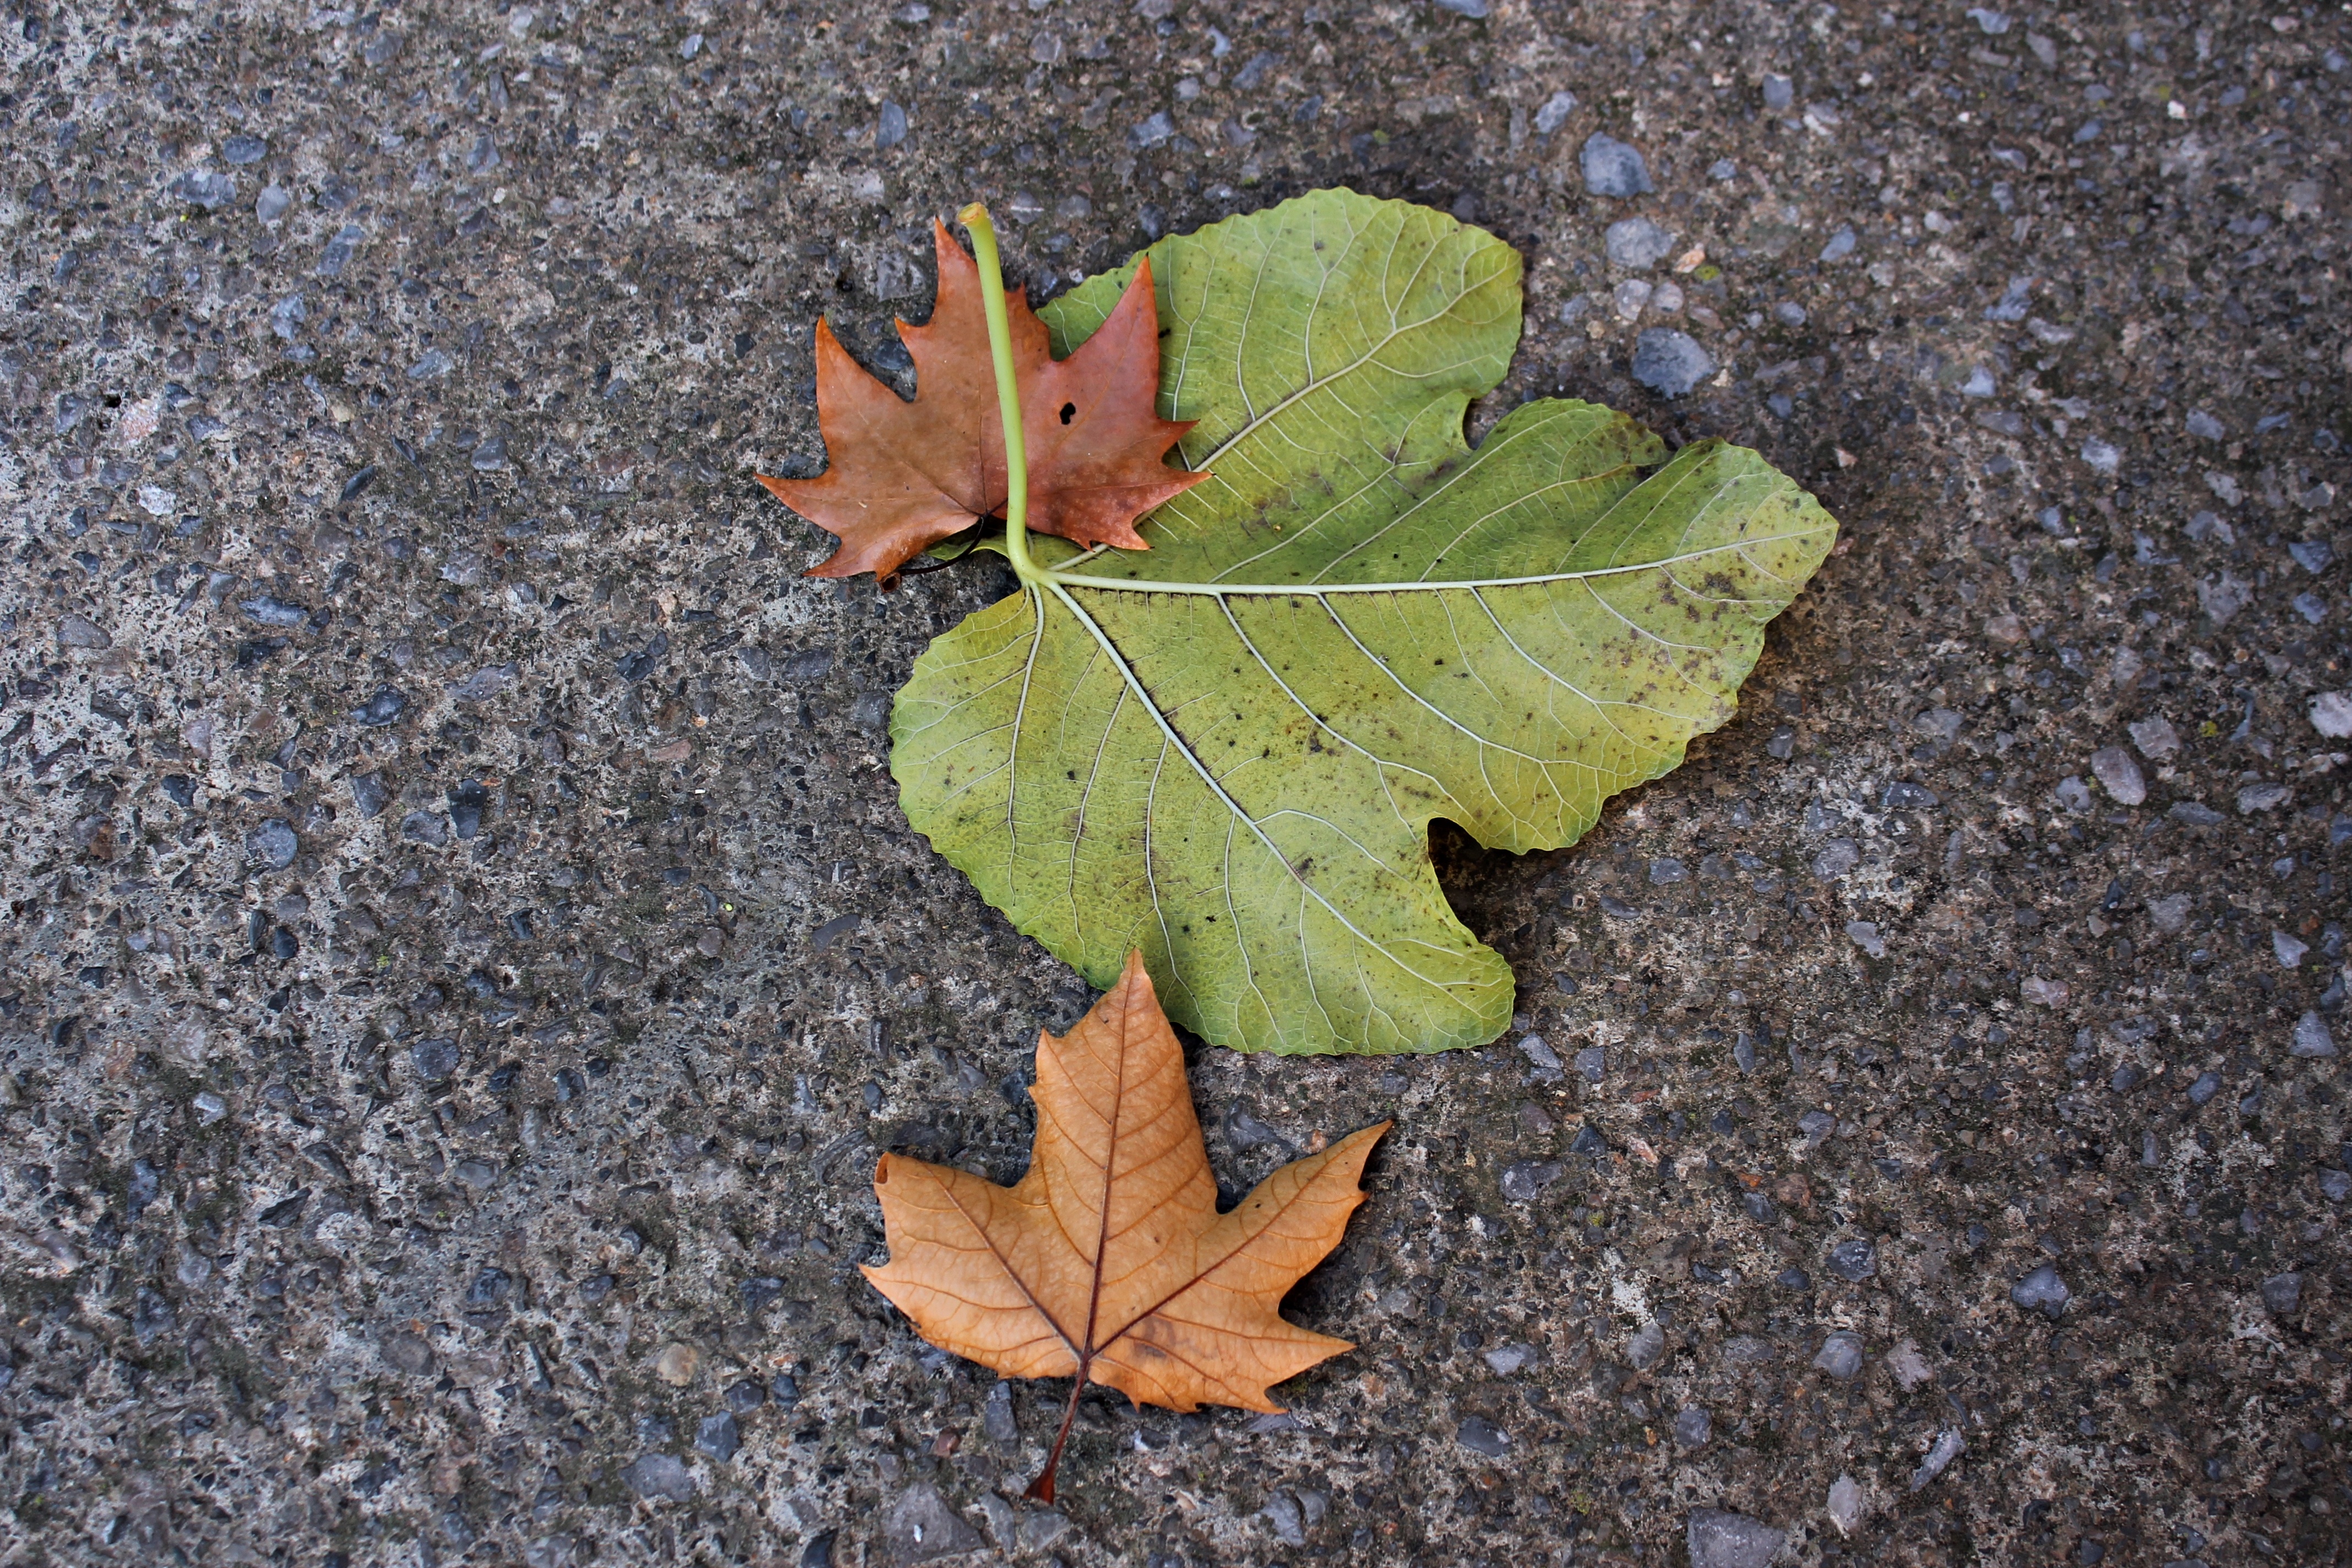
tree, nature, plant, leaf, flower, green, autumn, brown, soil, botany, flora, season, fauna, maple tree, maple leaf, deciduous, oak, dried leaves, leaves on the ground, flowering plant, woody plant, land plant